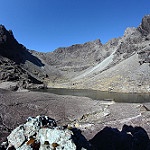
Label: mountain